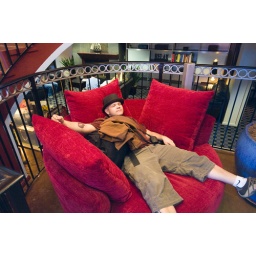
Rob in red chair